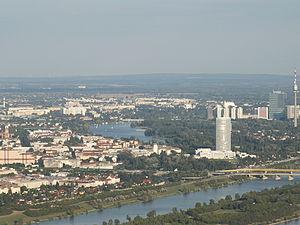
Autriche, Vienne, Danube West-Arm der Alten Donau in Wien, im Vordergrund ein Teil der Neuen Donau, am Rechten Rand der de:Donauturm selbst fotografiert vom de:Leopoldsberg aus